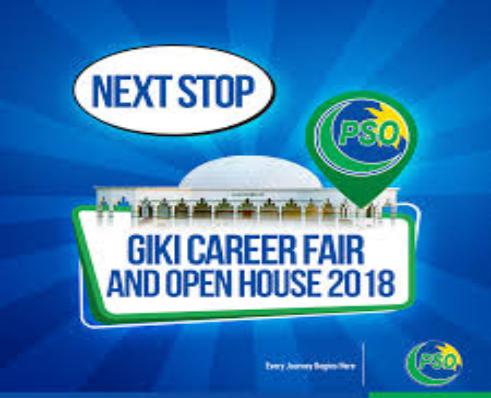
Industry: Transportation